Parthini

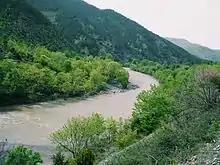
View of Shkumbin; it constituted an important route between the Adriatic Sea and Macedonia. The first part of the Via Egnatia retraced it as a land route.

The Parthini most likely inhabited the area between the hinterland of Dyrrhachium at the Tirana plane in the north, and the hinterland of Apollonia at the Apsus river (Seman) in the south. Their territory likely included the Shkumbin valley, hence they controlled the important route between the Adriatic Sea and Macedonia, which corresponded to the Via Egnatia of Roman times. Initially, the Parthini may have held the lands around Epidamnus-Dyrrhachium, but later they were probably pushed more inland by the Taulantii losing their coastal holdings.